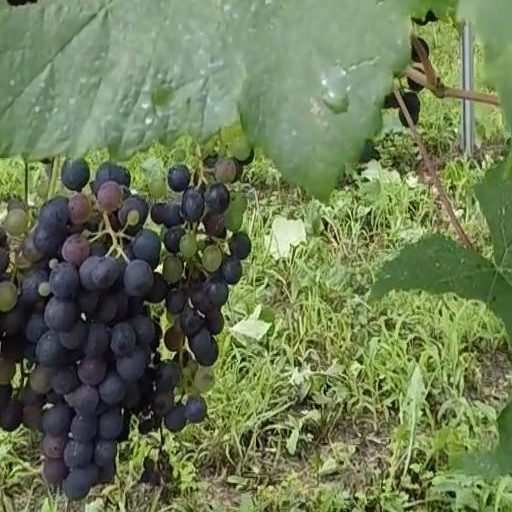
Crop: grape